Dizzy Gillespie

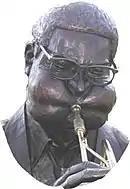
Statue of Gillespie by Ed Dwight in his hometown of Cheraw, South Carolina

After his work with Parker, Gillespie led other small combos (including ones with Milt Jackson, John Coltrane, Lalo Schifrin, Ray Brown, Kenny Clarke, James Moody, J. J. Johnson, and Yusef Lateef) and put together his successful big bands starting in 1947. He and his big bands, with arrangements provided by Tadd Dameron, Gil Fuller, and George Russell, popularized bebop and made him a symbol of the new music.